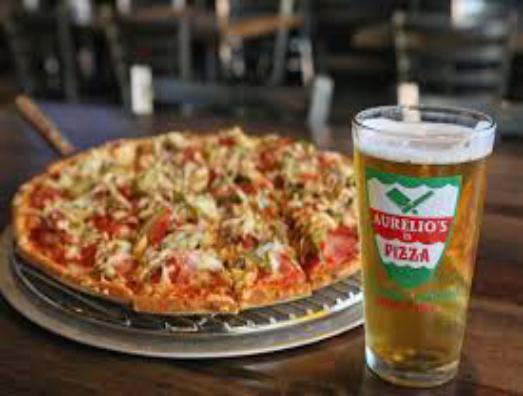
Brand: Aurelio's Pizza
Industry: Food